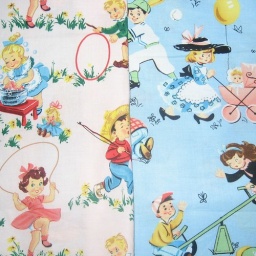
retro kids at play in pink or blue